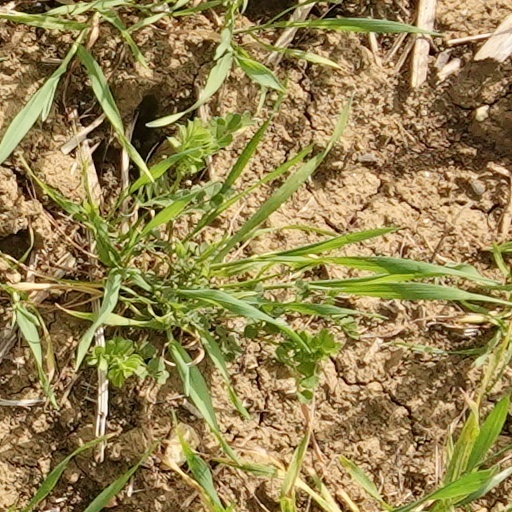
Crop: wheat